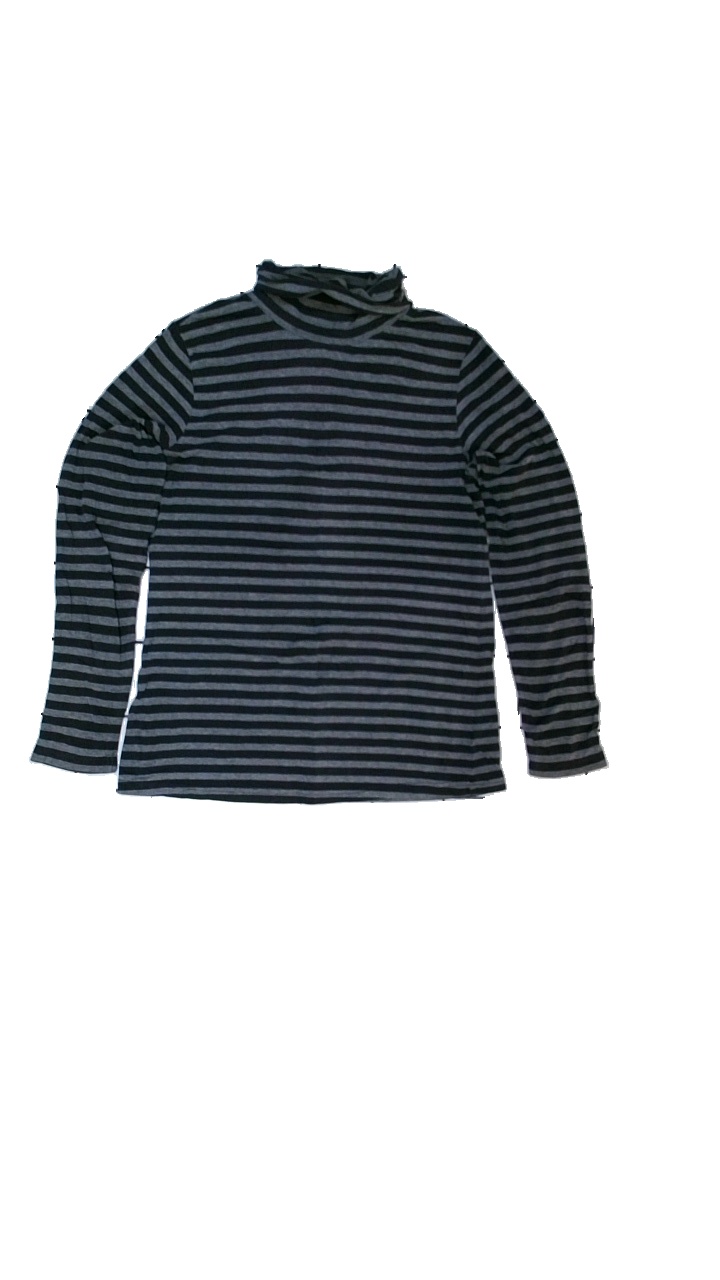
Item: Top (Ladies)
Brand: Kappahl
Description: långärmad med hög hals
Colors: Black, Grey
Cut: Turtle neck
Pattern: Striped
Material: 85% bomull 10% polyester 10% elastan
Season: All
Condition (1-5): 3
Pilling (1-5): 4
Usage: Reuse
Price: <50